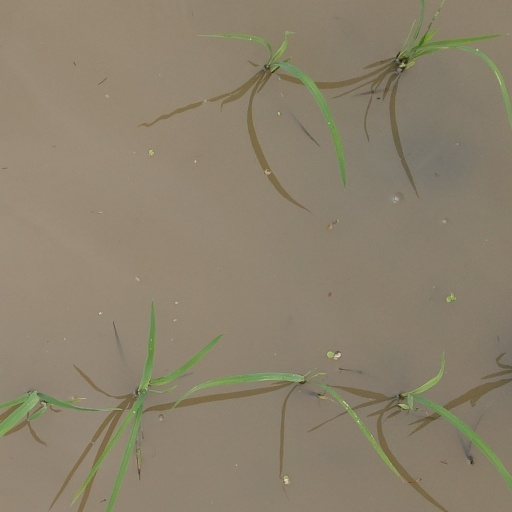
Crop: rice